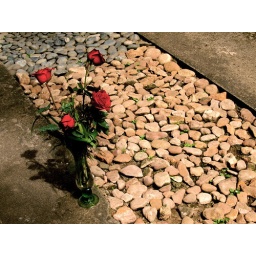
A vase of red roses set against an arrangement of rocks